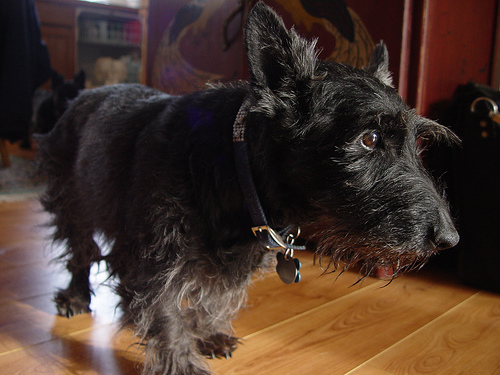
Breed: scottish terrier